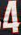
Number: 4